Baker percentage

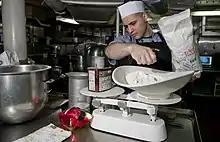
Using a balance to measure a mass of flour.

Due to the canceling of uniform weight units, the baker may employ any desired system of measurement (metric or avoirdupois, etc.) when using a baker's percentage to determine an ingredient's weight. Generally, the baker finds it easiest to use the system of measurement that is present on the available tools.